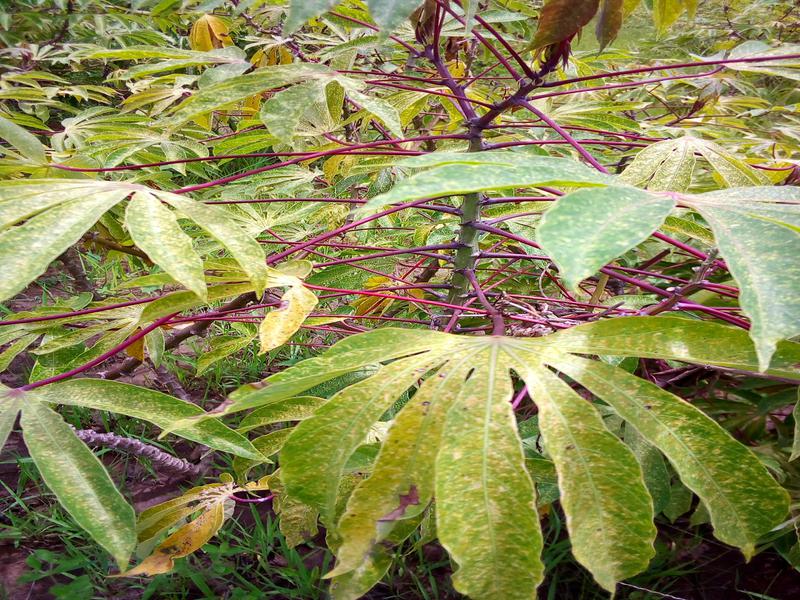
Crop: cassava
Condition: green_mottle